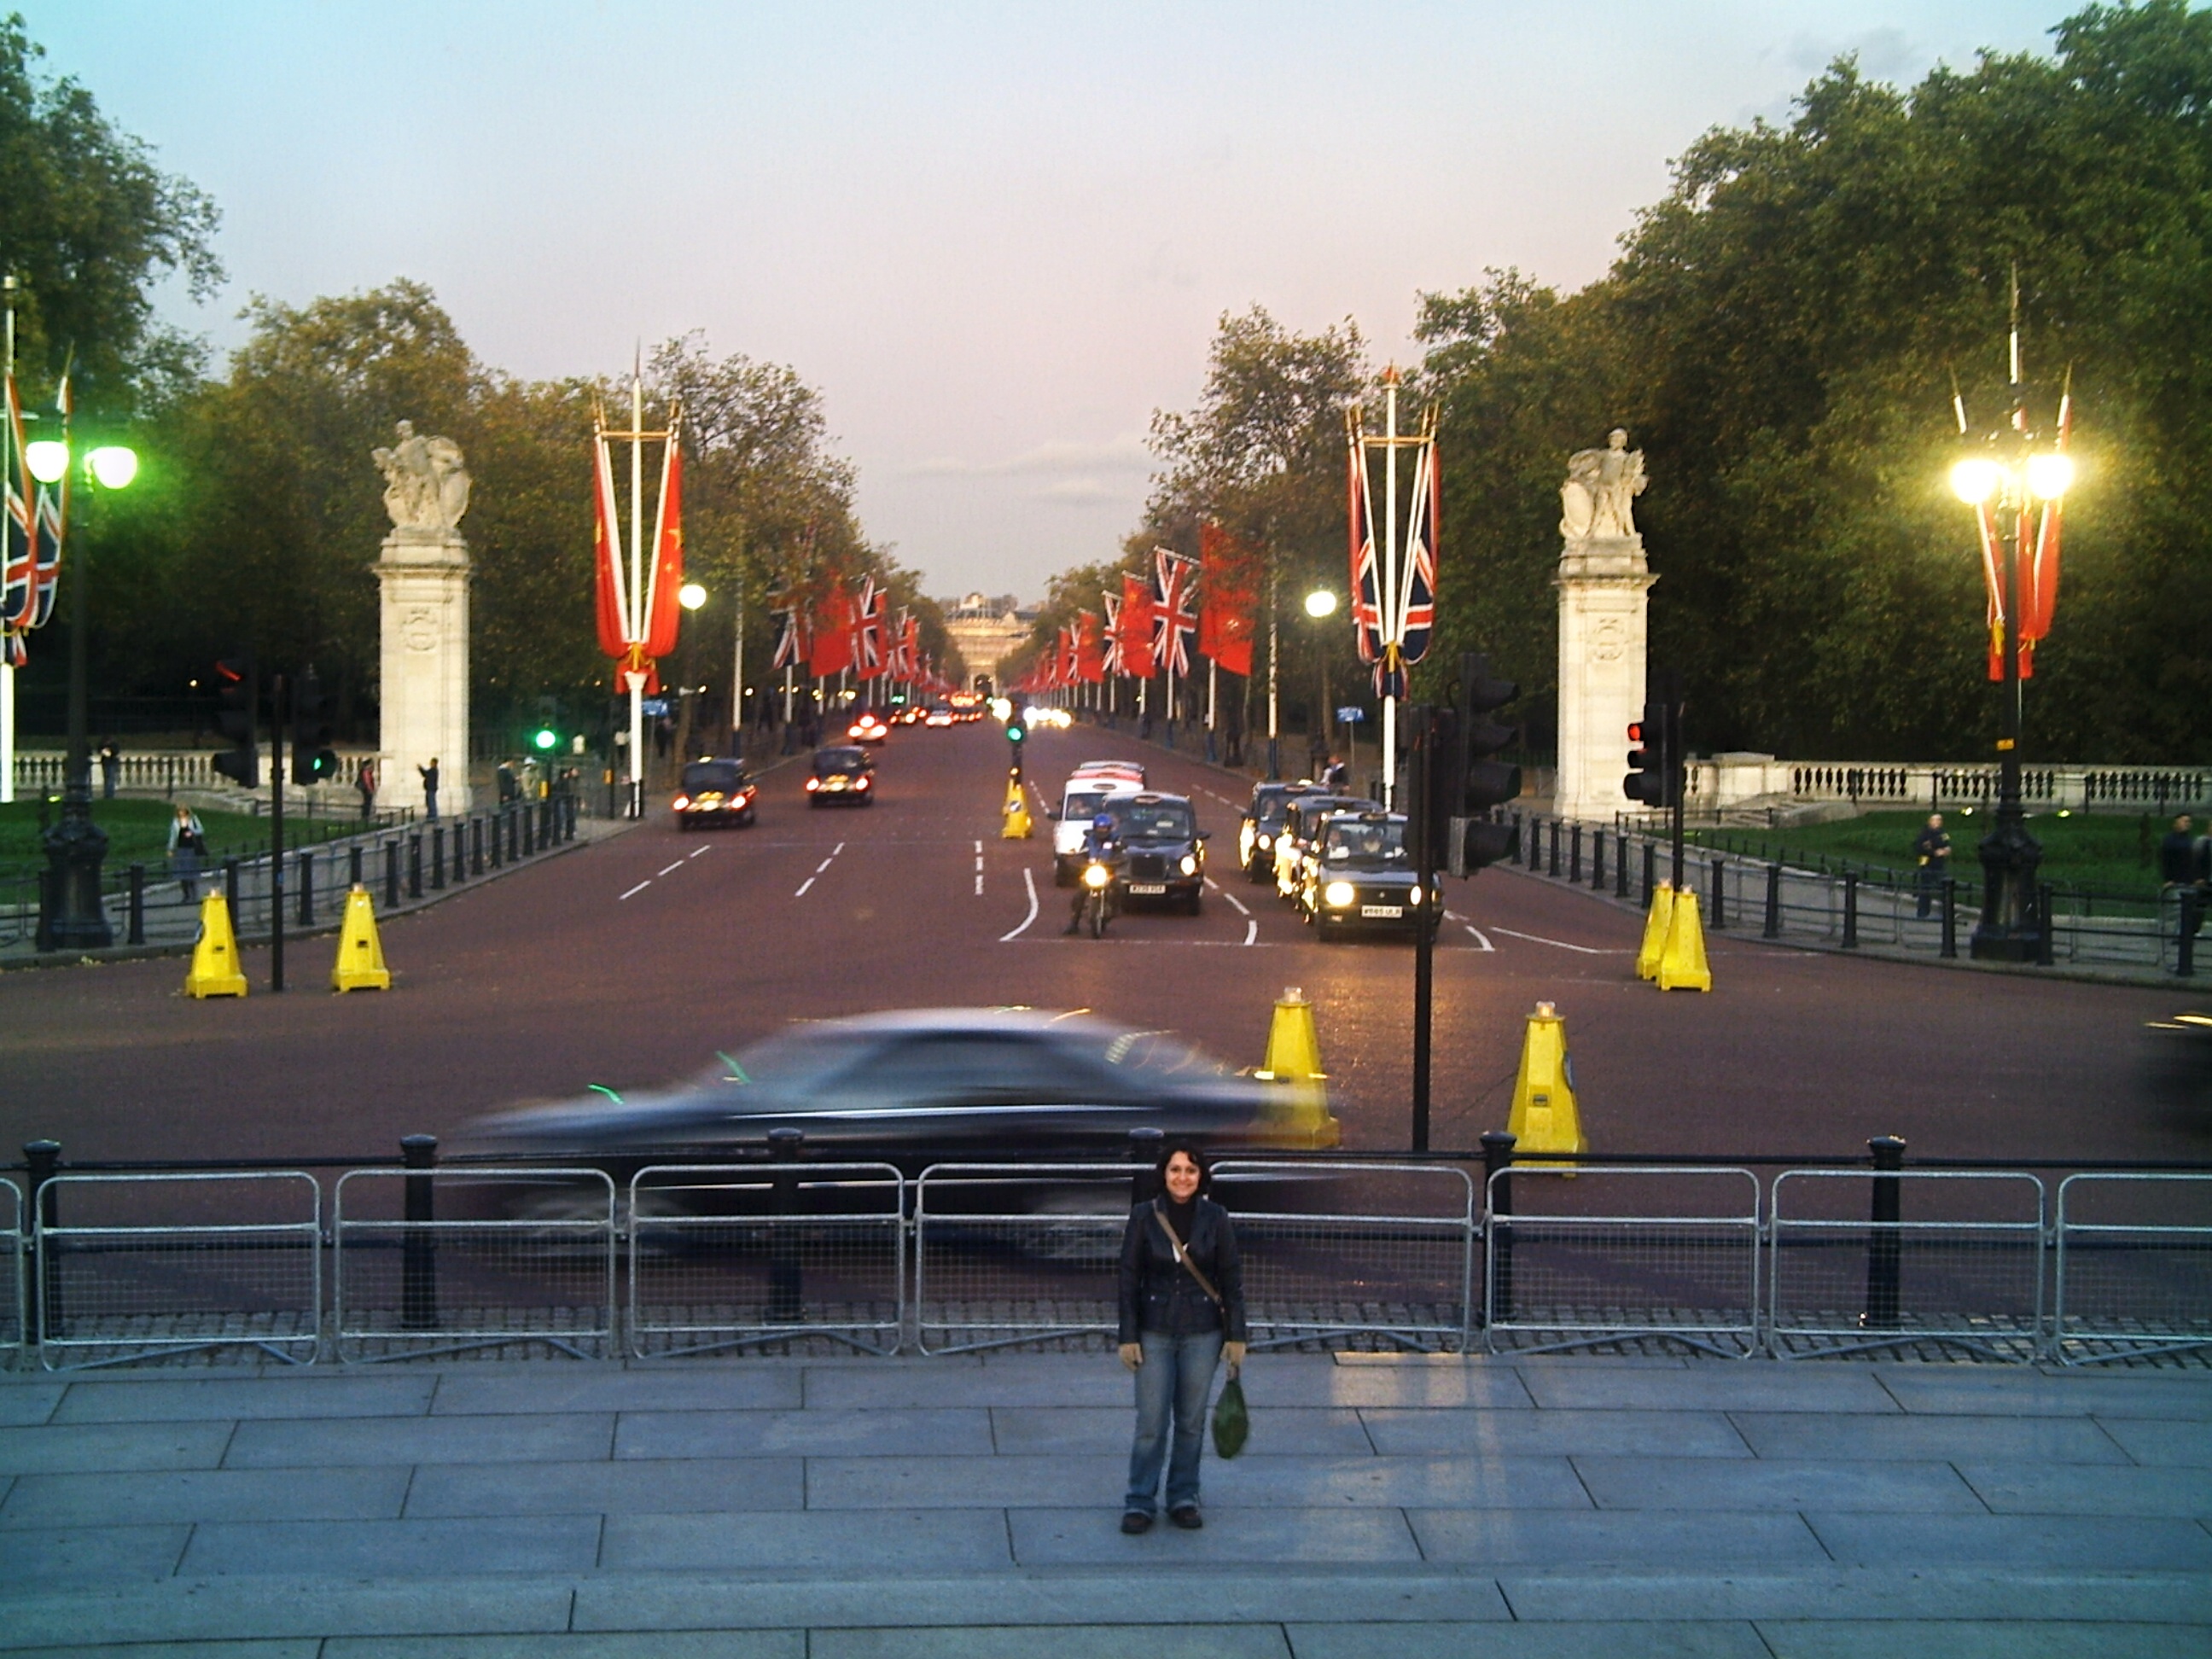
pedestrian, road, street, night, city, stone, cityscape, downtown, vacation, europe, evening, tower, museum, plaza, street light, lane, lighting, uk, england, london, creativecommons, town square, bath, britian, stonehendge, hendge, urban area, human settlement